Andalusian independentist conspiracy (1641)

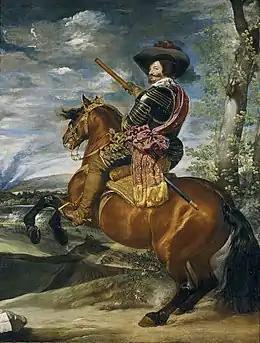
The Count-Duke of Olivares, portrayed by Diego de Velázquez.

Continuing the conventional view of the conspiracy: while Medina Sidonia an Ayamonte awaited notice from Portugal about the presence of a French-Dutch fleet to collaborate and begin the uprising, he was called to court. Playing for time, he excused himself citing reasons of health. The news from Portugal suggested the imminent arrival of the fleet. He took advantage of the days gained by the excuse to enter into contact with Rodrigo Ponce de León, 4th Duke of Arcos, his mother-in-law the Marquesa of Priego, the Bishop of Jaen, and Rodrigo Díaz de Vivar Sandoval y Mendoza, Duke of Infantado, sounding out their views on a possible uprising. They refused to participate in what they saw as a cause already lost due to lack of support among the nobility, the failure of the popular masses to rebel despite supposed support from Seville and Jerez de la Frontera and a general malaise among the people, and the failure of the French and Dutch fleets to arrive.